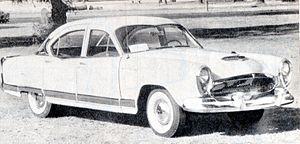
La voiture présidentielle est le véhicule transportant le Président de la République d'Argentine. Il s'agit actuellement d'un van Mercedes-Benz Vito blindé et doté de toutes les sécurités nécessaires.